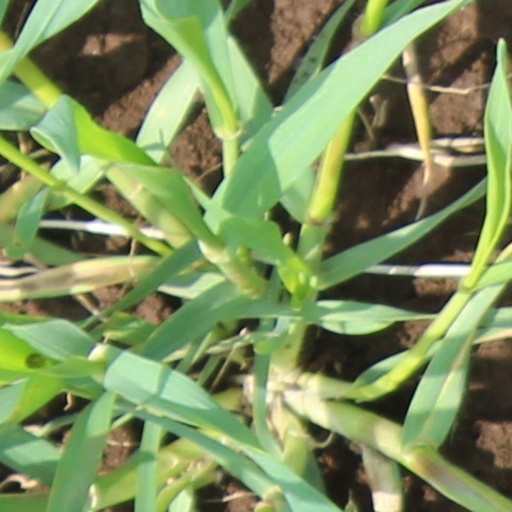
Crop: wheat